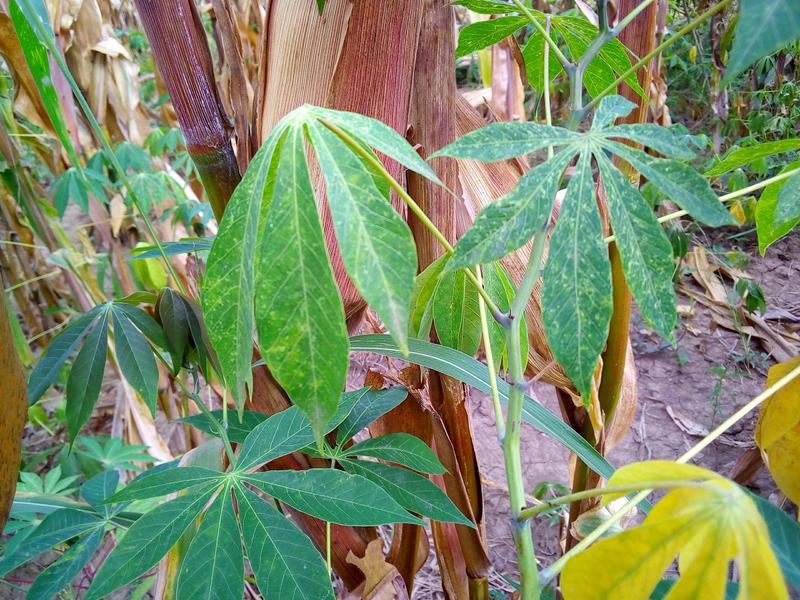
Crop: cassava
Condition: green_mottle